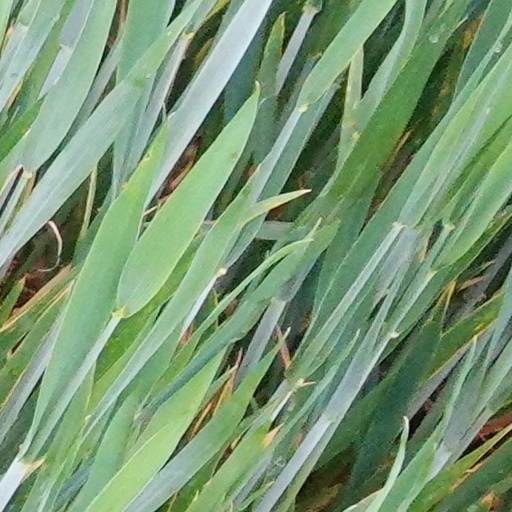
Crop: wheat